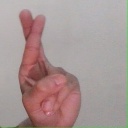
अक्षर: र